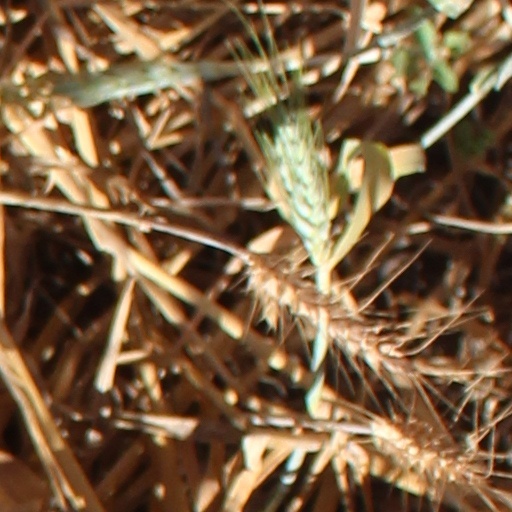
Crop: wheat